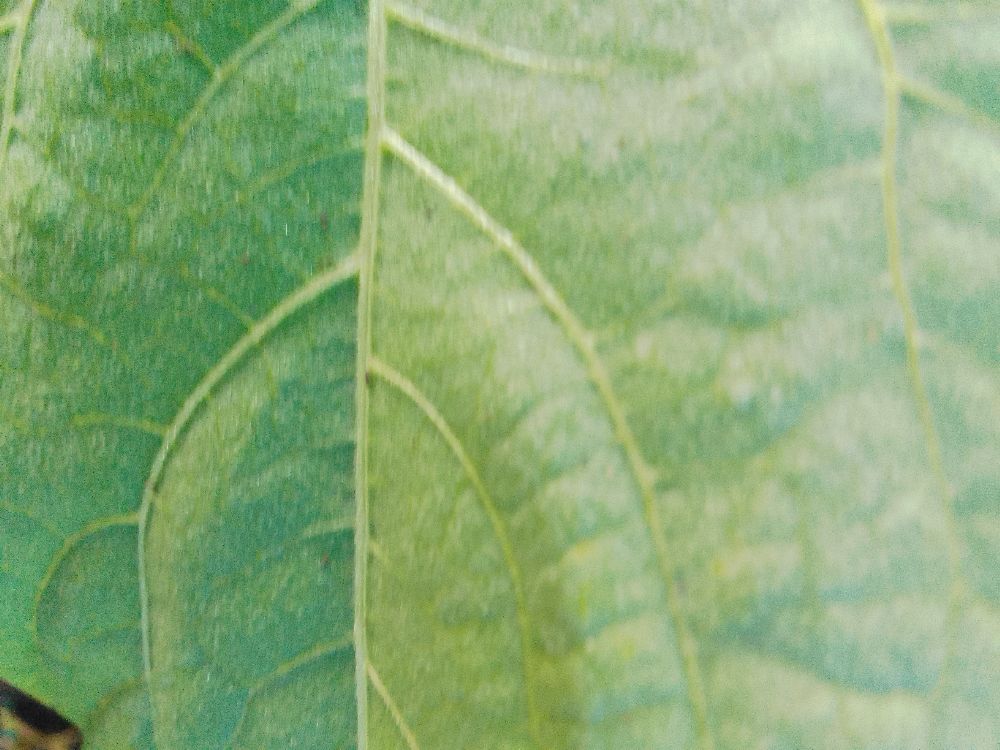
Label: healthy